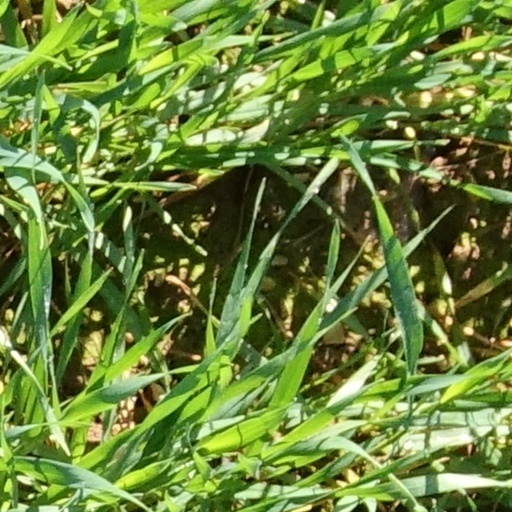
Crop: wheat